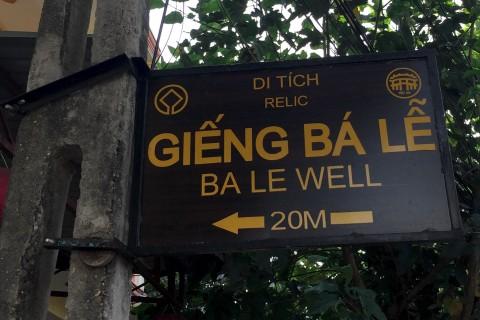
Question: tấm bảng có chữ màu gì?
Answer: màu vàng